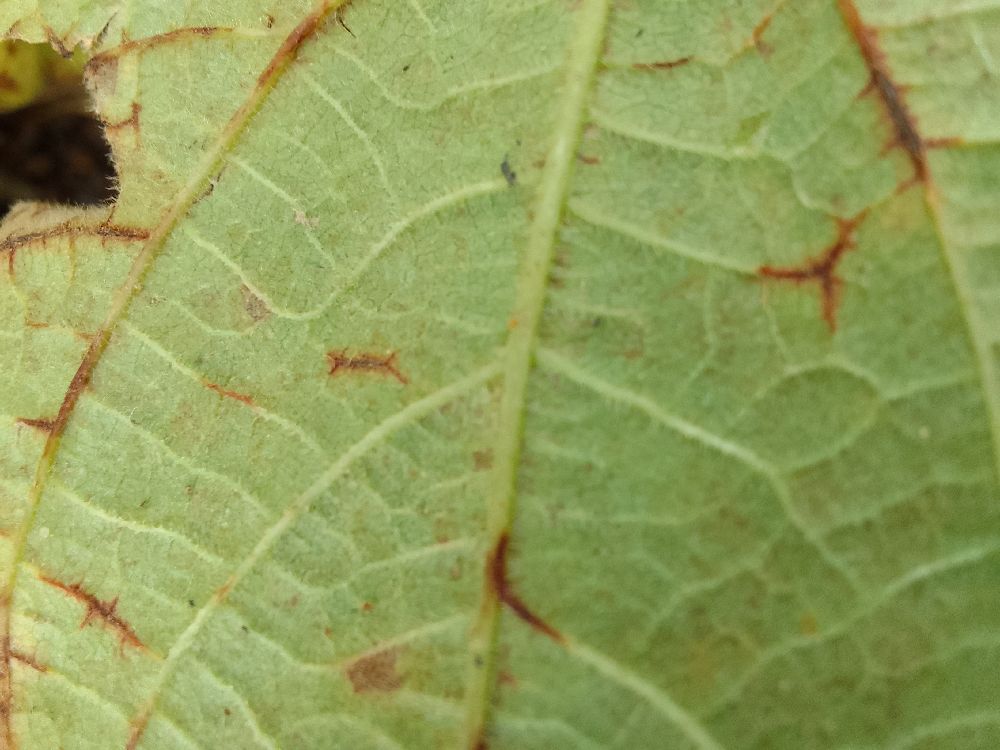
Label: anthracnose